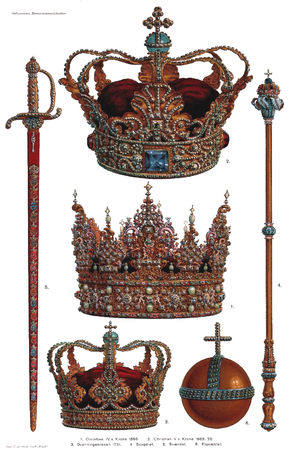
Kronregalier
De danske kronregalier
Danske kronregalier. *1. Christian IV's krone 1595. (midt i billedet) *2. Christian V's krone 1665-70. (øverst i billedet) *3. Dronningekronen 1731. (nederst i billedet) *4. Sceptret. *5. Kroningskården. *6. Rigsæblet.
Kronregalier er værdighedstegn, insignier, som kongelige personer bruger til at demonstrere magt, enten i politisk eller militær form. Deres formål er at fastslå en persons ret til at herske over en bestemt gruppe personer eller et geografisk territorium. De vigtigste kronregalier er kroner, sceptre og rigsæbler. Kronregalier kan også omfatte flere slags juveler og andre genstande.